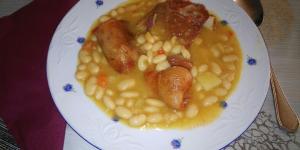
alubias blancas con cerdo en adobo